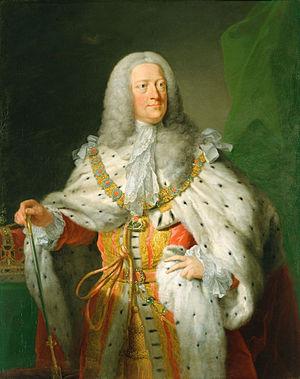
George II fut roi de Grande-Bretagne, duc de Brunswick-Lunebourg et prince-électeur du Saint-Empire romain germanique du 22 juin 1727 à sa mort.